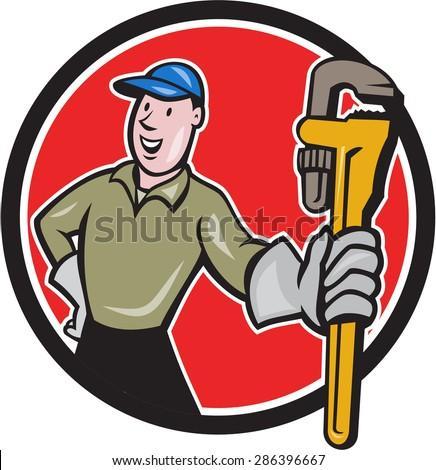
illustration of a plumber with gloves holding presenting monkey wrench set inside circle shape on isolated background done in cartoon style .